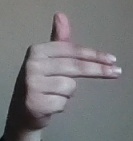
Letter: ghain